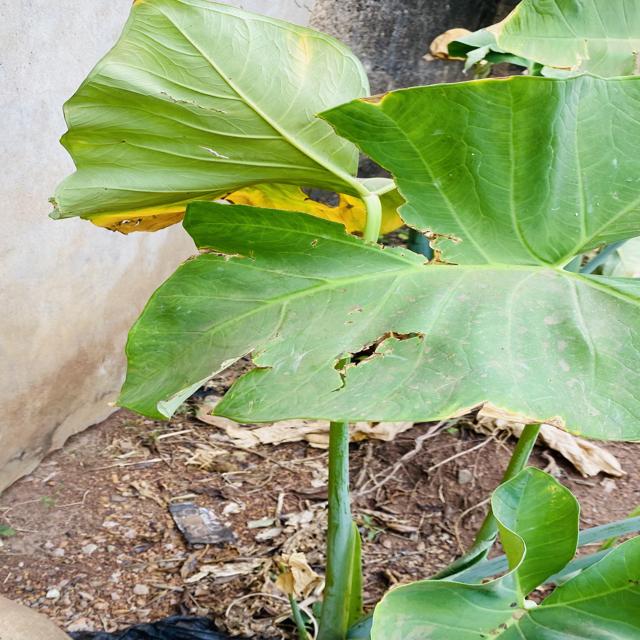
Label: Late_Blight